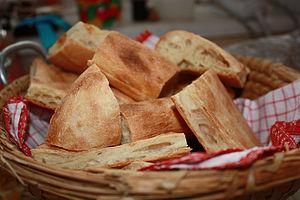
La cuisine géorgienne désigne les styles de cuisine et plats traditionnels géorgiens, pays du Caucase sur les rives de la mer Noire. En dehors de la Géorgie cette cuisine est également répandue dans les pays de l'ancienne Union Soviétique où elle était considérée comme la « haute cuisine » de l’URSS.